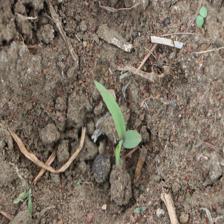
Label: Sorghum